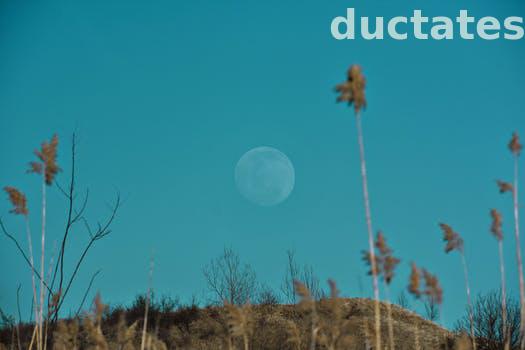
Label: Watermark